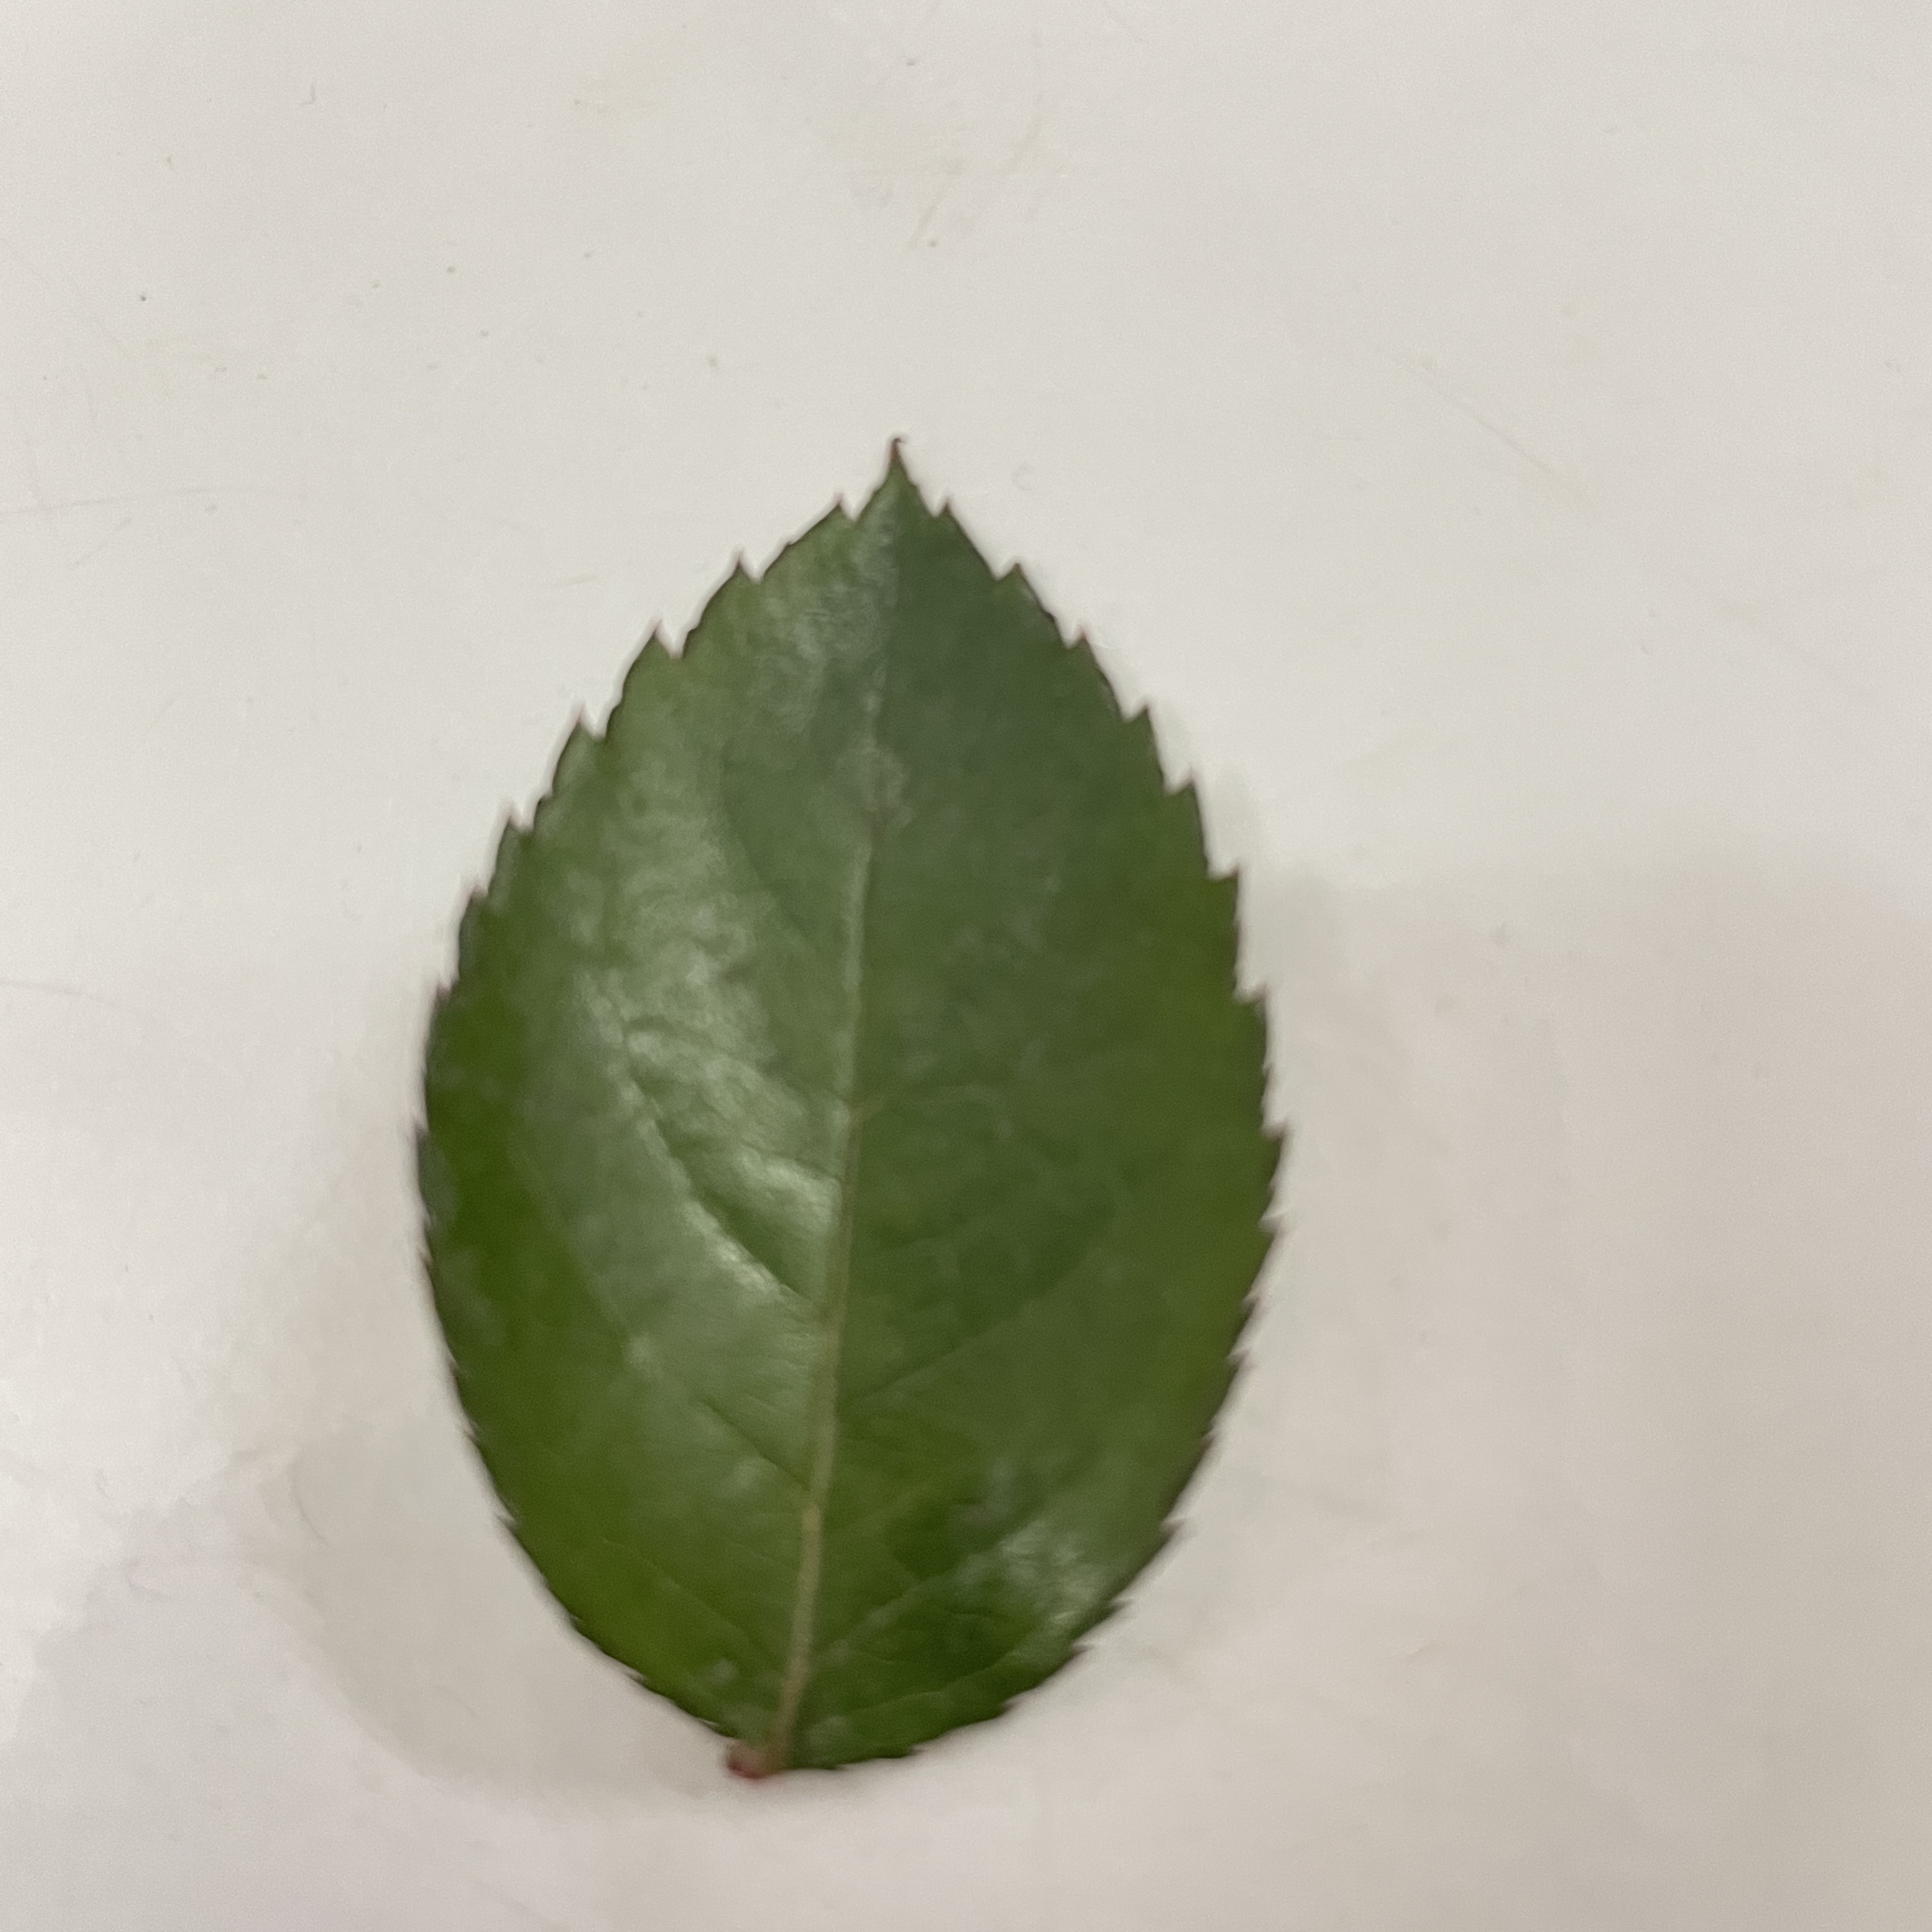
Label: Healthy Leaf